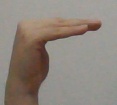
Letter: haa